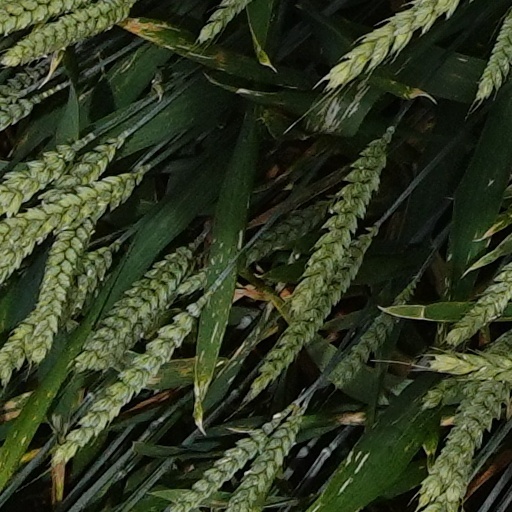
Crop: wheat